History of the Tennessee Titans

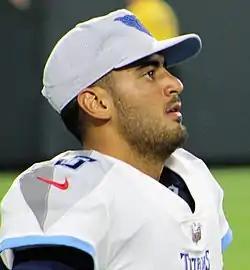
Quarterback Marcus Mariota led the Titans to the playoffs for the first time in nearly ten years in 2017.

The 2018 season was the first season under new head coach Mike Vrabel, also a welcoming of new uniforms and helmets. After making the playoffs in 2017 for the first time in nine years, the team had high hopes for 2018, expecting to make the playoffs for the second year in a row; the season was not as expected, losing the "important games" to the Buffalo Bills 12–13 in Week 5 and the Los Angeles Chargers 19–20 in Week 7, though they notably routed the New England Patriots, Vrabel's former team while playing, 34–10 in Week 10. During a Thursday Night Football game against the Jaguars in Week 14, running back Derrick Henry ran for a 99-yard touchdown, tying an NFL record with Tony Dorsett, and rushed for 238 yards and three more touchdowns in the 30–9 victory. They played the Indianapolis Colts in Week 17, needing a win to clinch the final Wild Card spot in the playoffs, but lost 33–17. Starting quarterback Marcus Mariota had been injured with a 'stinger' the week before vs the Washington Redskins, sitting out the last game of the season due to a 'risk of permanent damage', as backup Blaine Gabbert played in his place. The Titans finished the season 9–7 for the third year in a row.